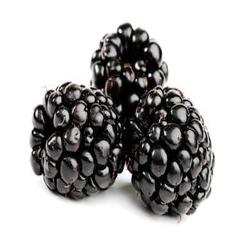
Label: Blackberry